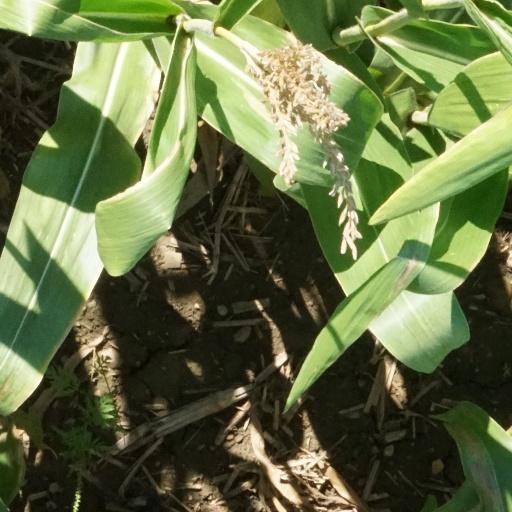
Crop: maize; corn